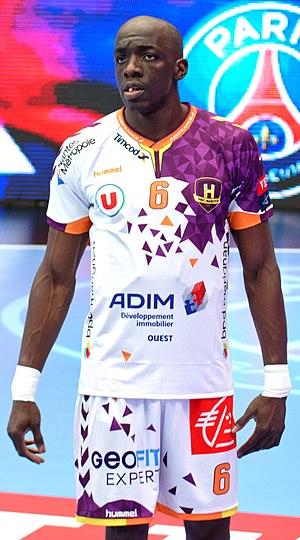
Huitième de finale de la ligue des champions 2016-17 entre le PSG et le HBC Nantes. A Coubertin, le 1er avril 2017. http://www.eurohandball.com/ec/cl/men/2016-17/match/4/002/HBC+Nantes+-+Paris+Saint-Germain+Handball
Guy Olivier Nyokas, dit Olivier Nyokas, né le 28 juin 1986 à Montfermeil, est un joueur de handball français jouant au poste d'ailier ou arrière gauche.